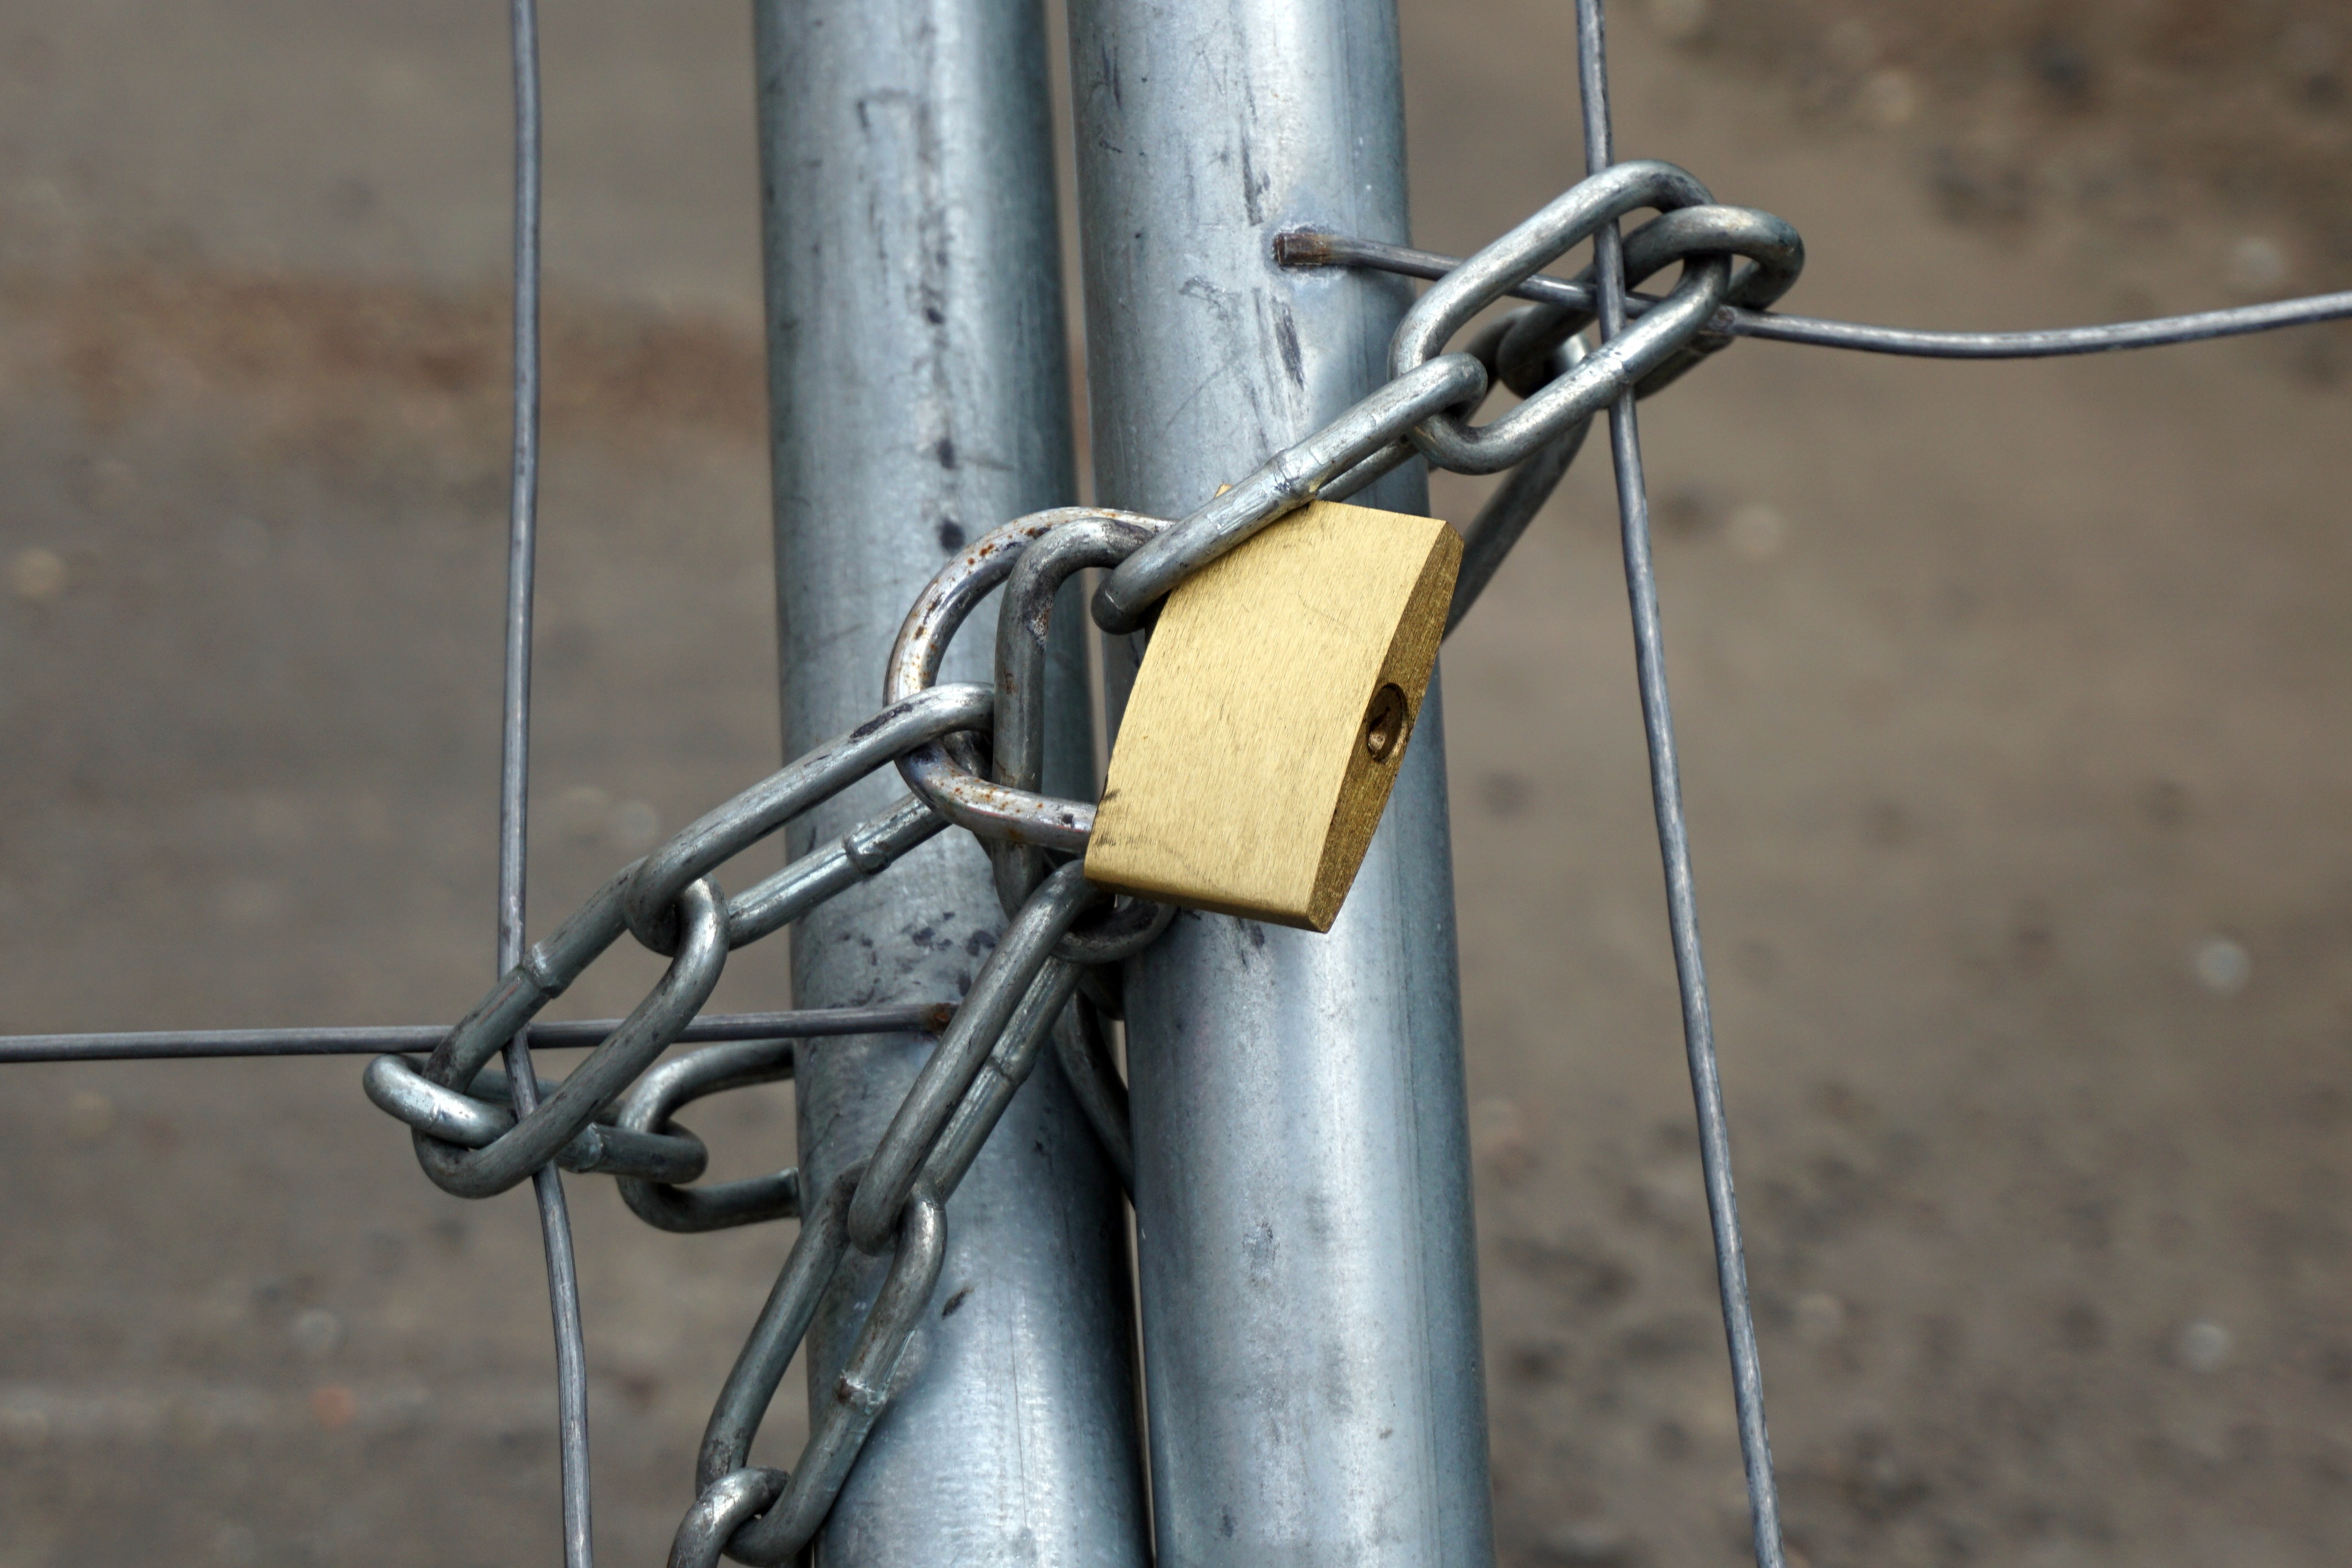
fence, wheel, bicycle, vehicle, mast, metal, castle, close, security, handle, sports equipment, mountain bike, padlock, bridle, closed, lock, protection, locked, secure, access, freeride, locks to, capping, shut off, ban, bicycle frame, theft protection, cycle sport, cyclo cross bicycle, cyclo cross, road bicycle